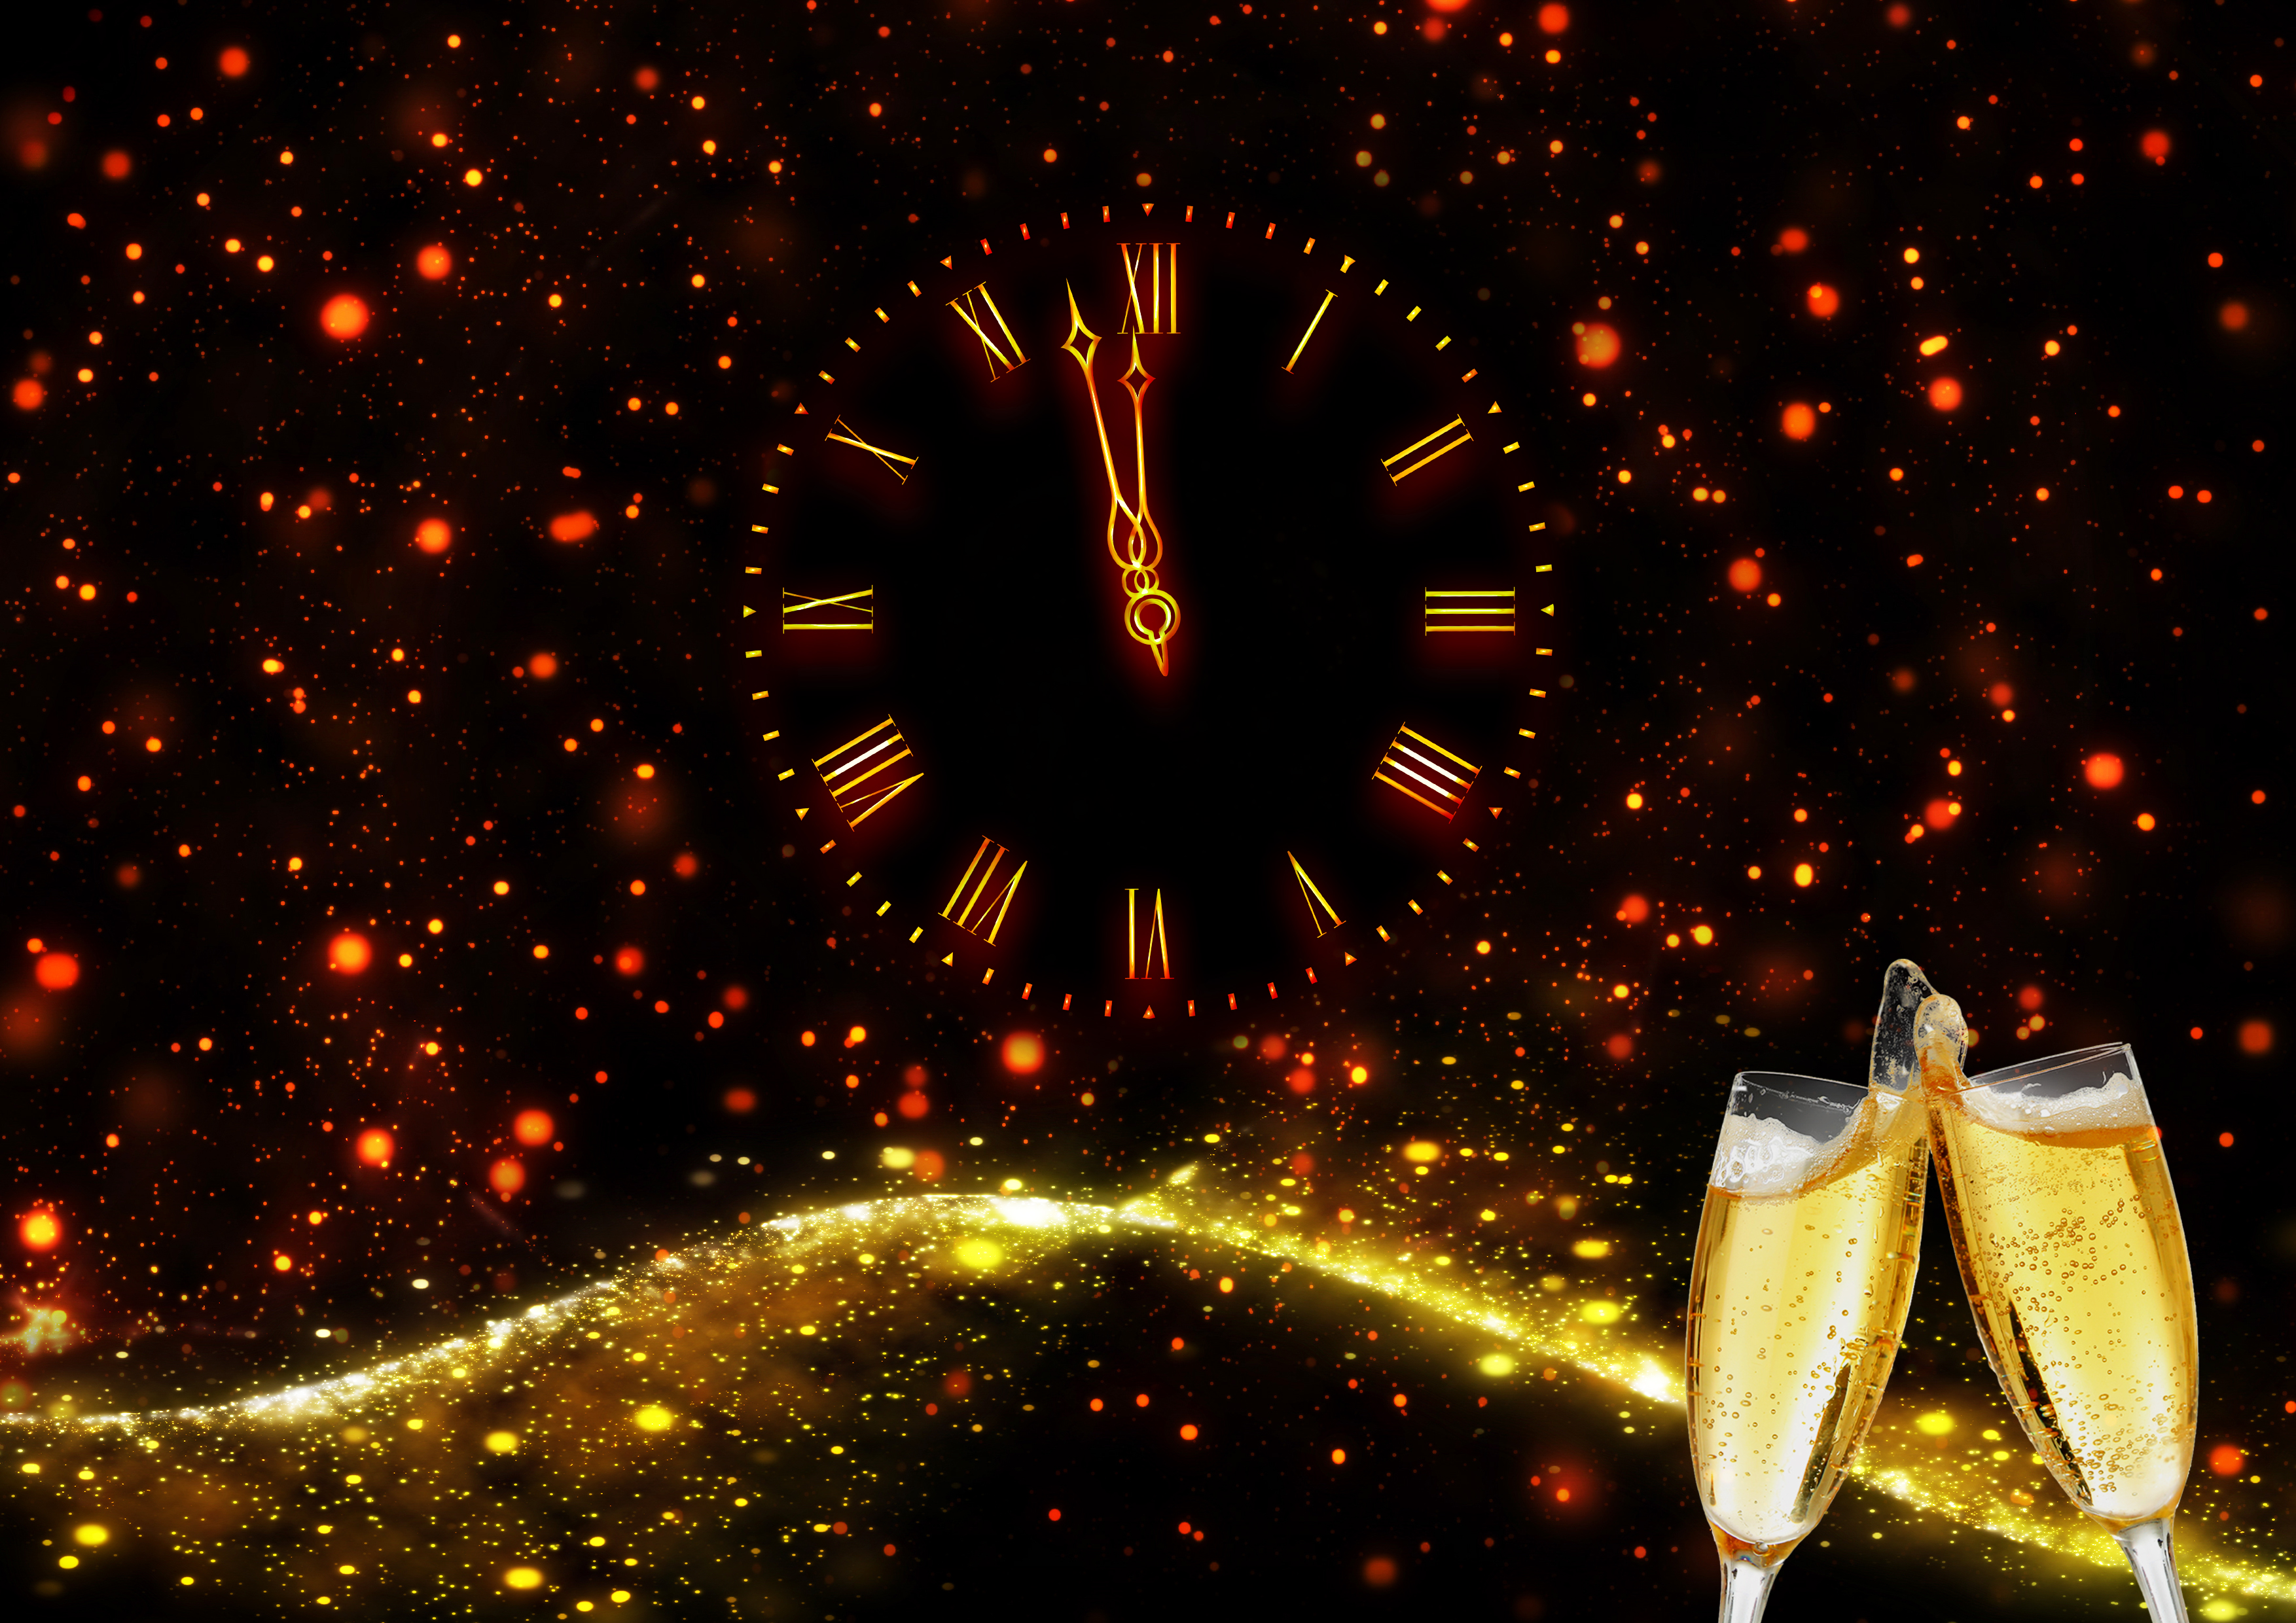
background, clock, champagne, banner, celebrate, toast, new year's eve, bokeh, new year's greetings, light mood, glasses, midnight, clock hand, clock face, prostitution, entertainment, event, lighting, night, fete, darkness, computer wallpaper, space, sky, diwali, world, new year, earth